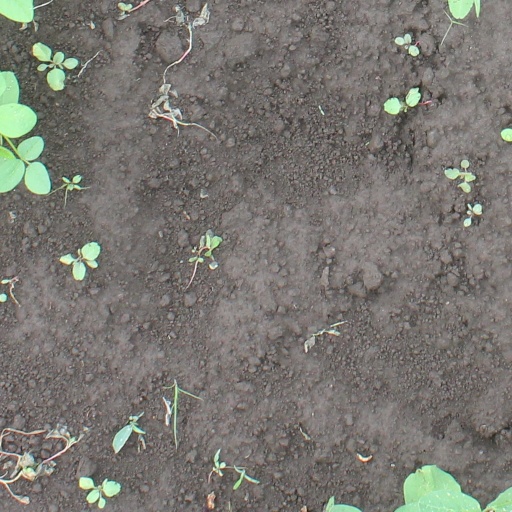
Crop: soybean